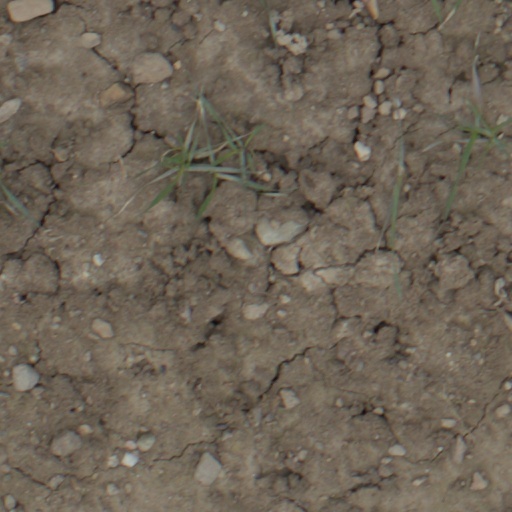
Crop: wheat